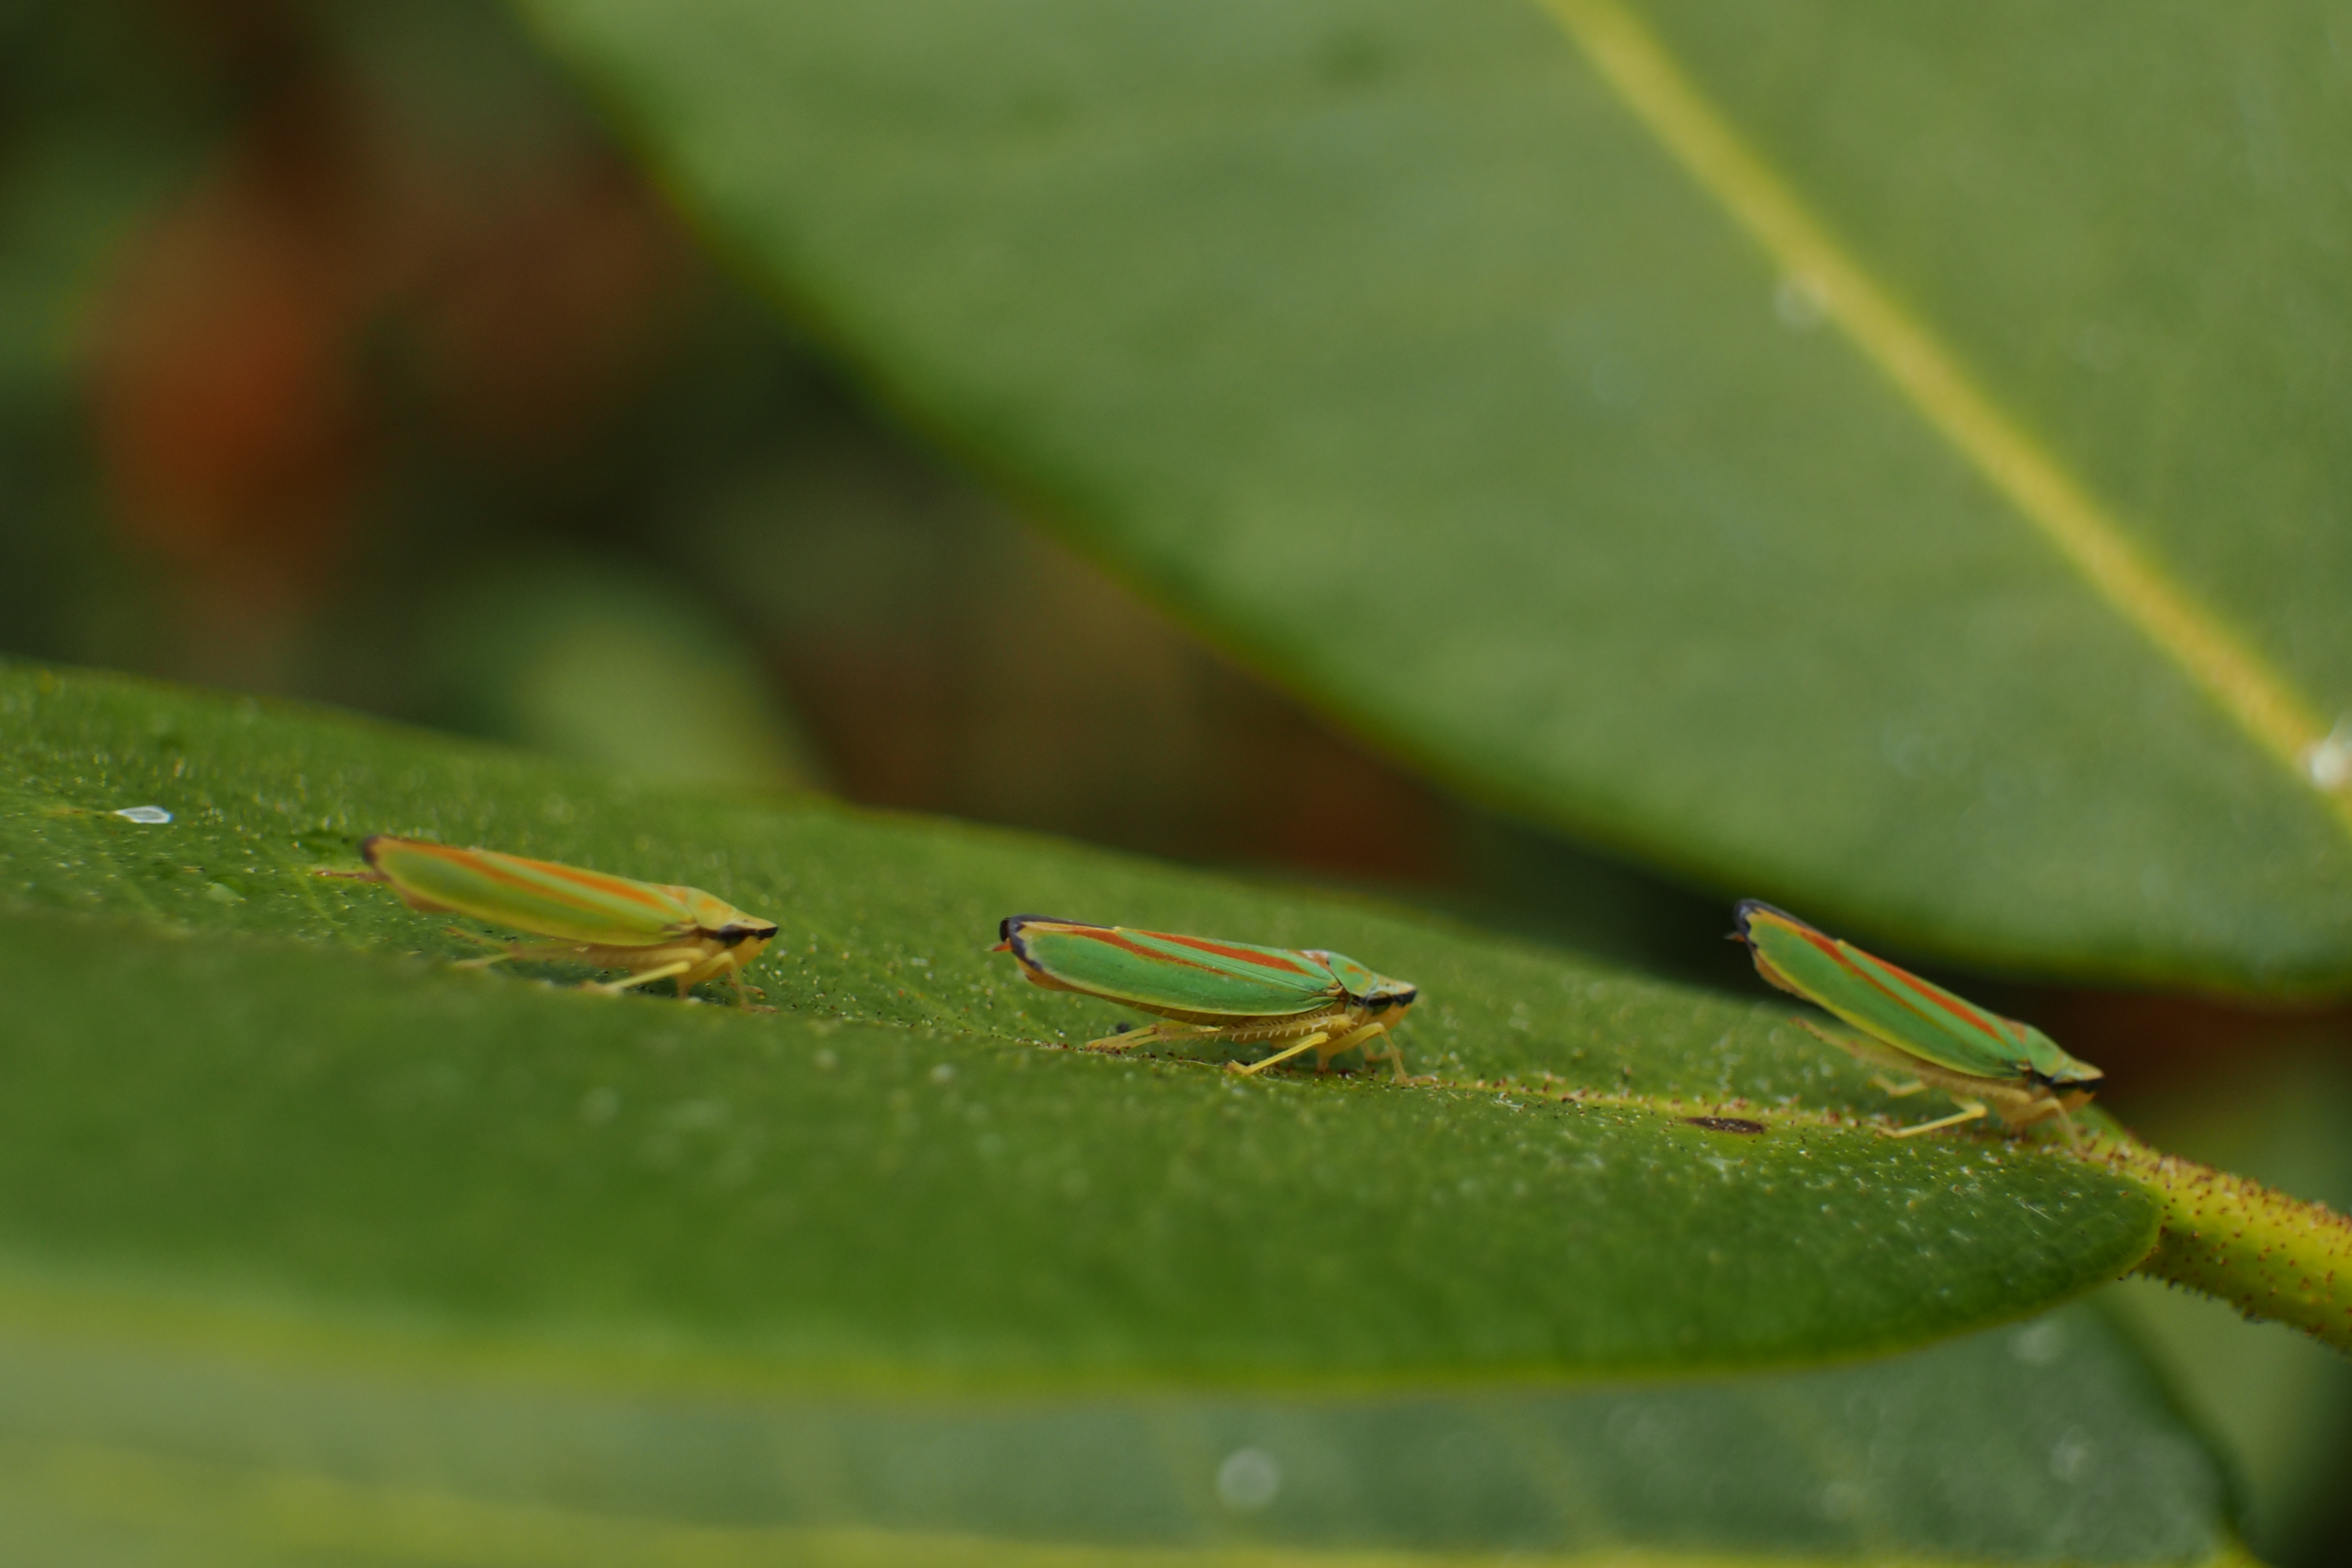
nature, grass, leaf, wildlife, green, insect, macro, bug, fauna, invertebrate, close up, damselfly, grasshopper, leafhopper, macro photography, arthropod, plant stem, net winged insects